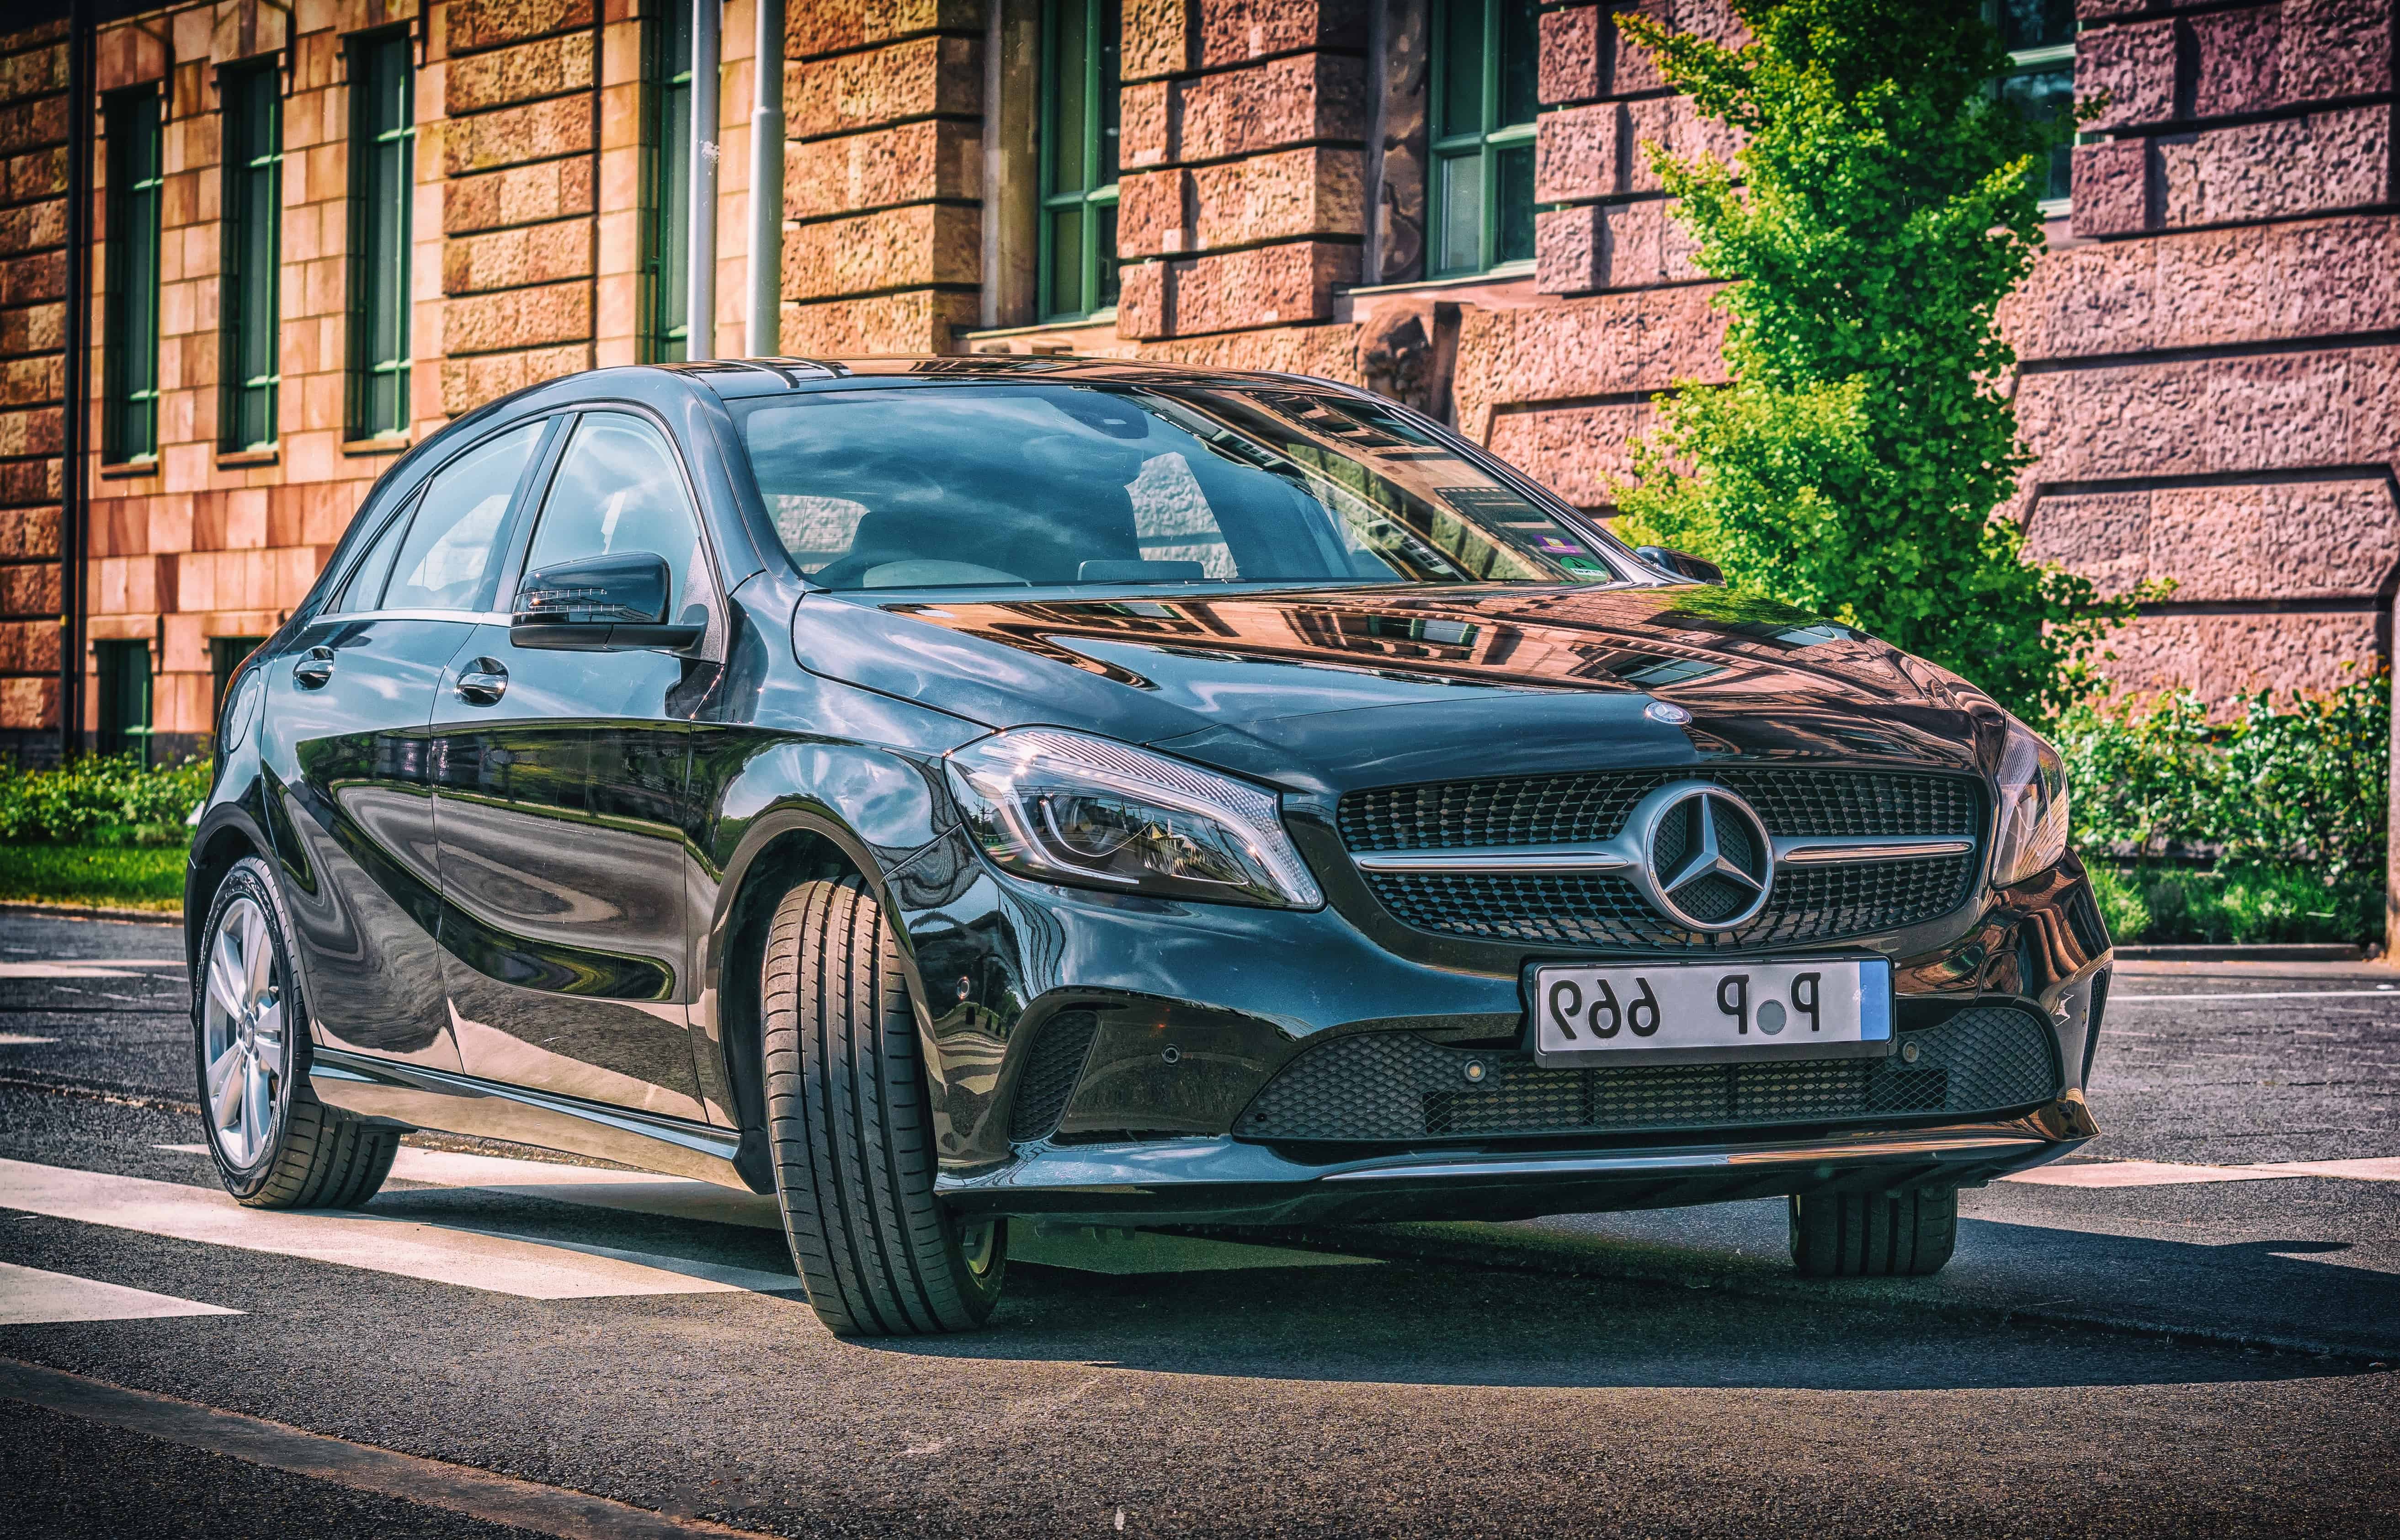
car, wheel, land vehicle, vehicle, tire, vehicle registration plate, plant, window, grille, hood, automotive lighting, automotive design, automotive tire, motor vehicle, alloy wheel, building, bumper, automotive exterior, personal luxury car, fender, headlamp, automotive wheel system, rim, Tints and shades, Automotive fog light, automotive mirror, performance car, road, spoke, mid size car, family car, full size car, rolling, metal, sports car, luxury vehicle, hatchback, sport utility vehicle, sports sedan, compact car, tree, rear view mirror, vehicle door, executive car, sedan, street, hot hatch, compact sport utility vehicle, transport, city car, brick, coupe, mercedes benz